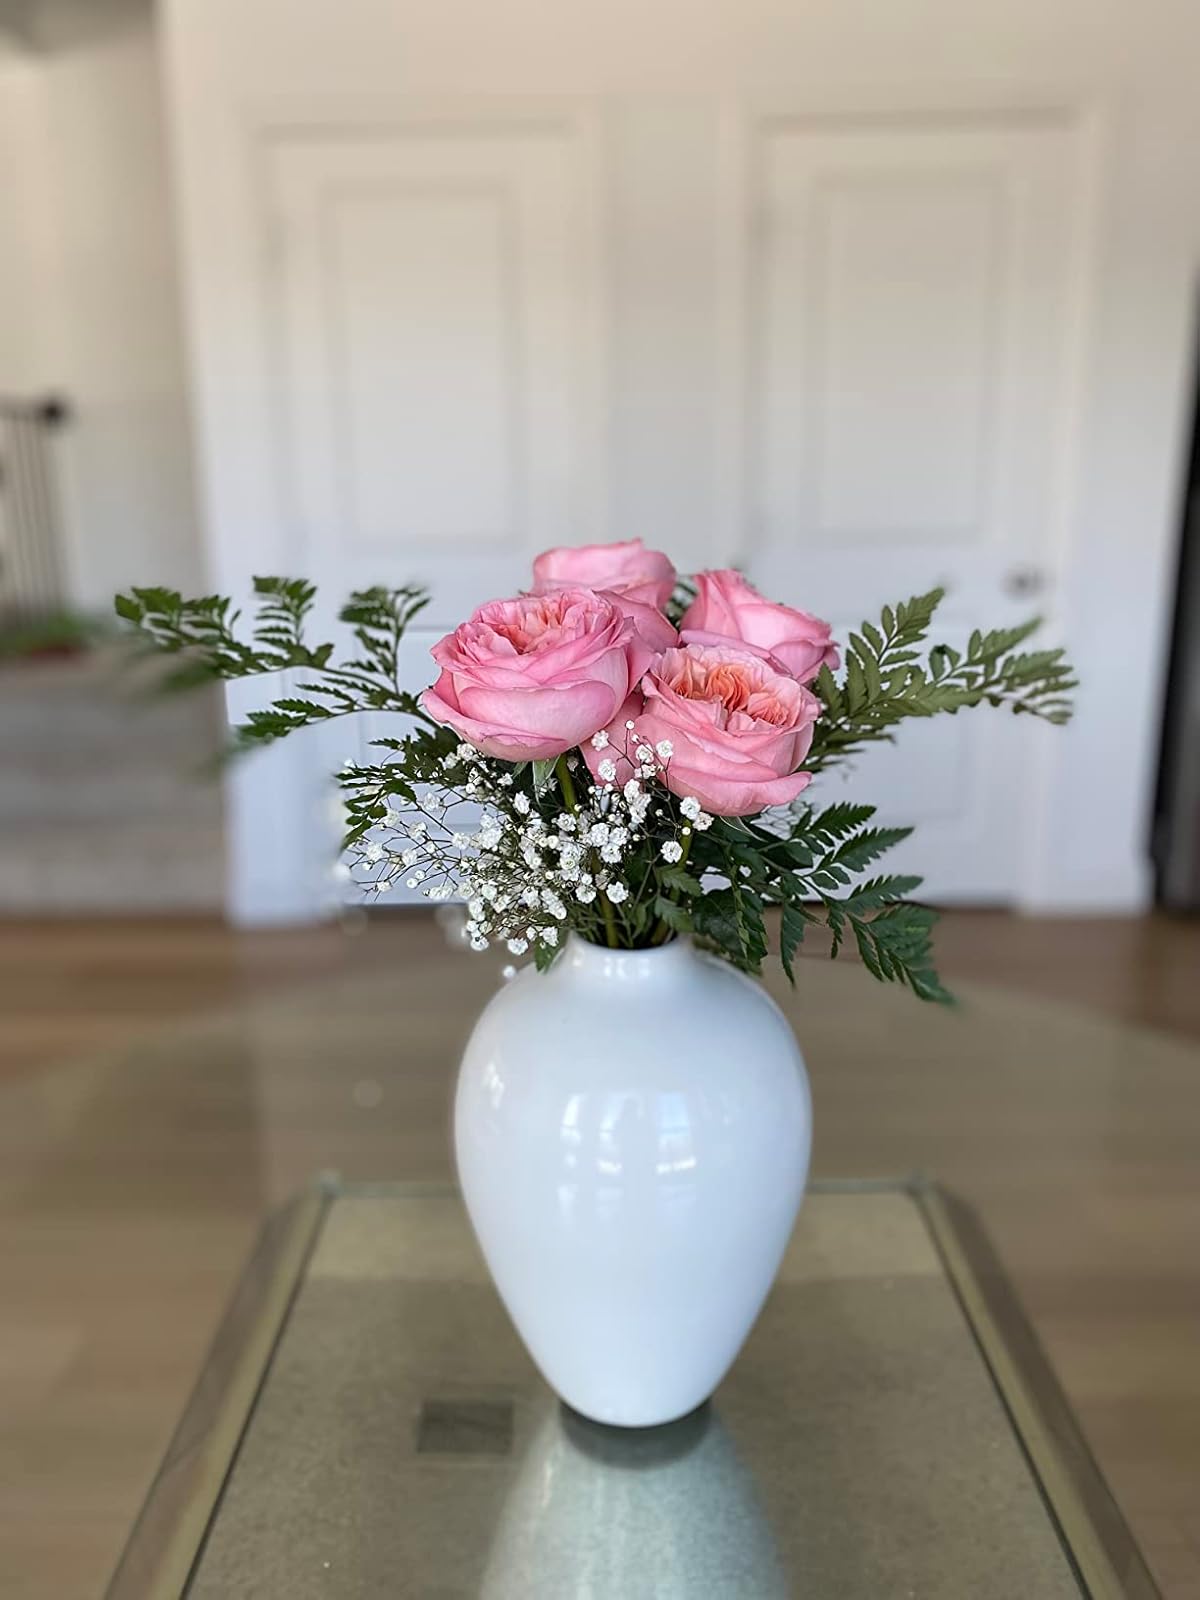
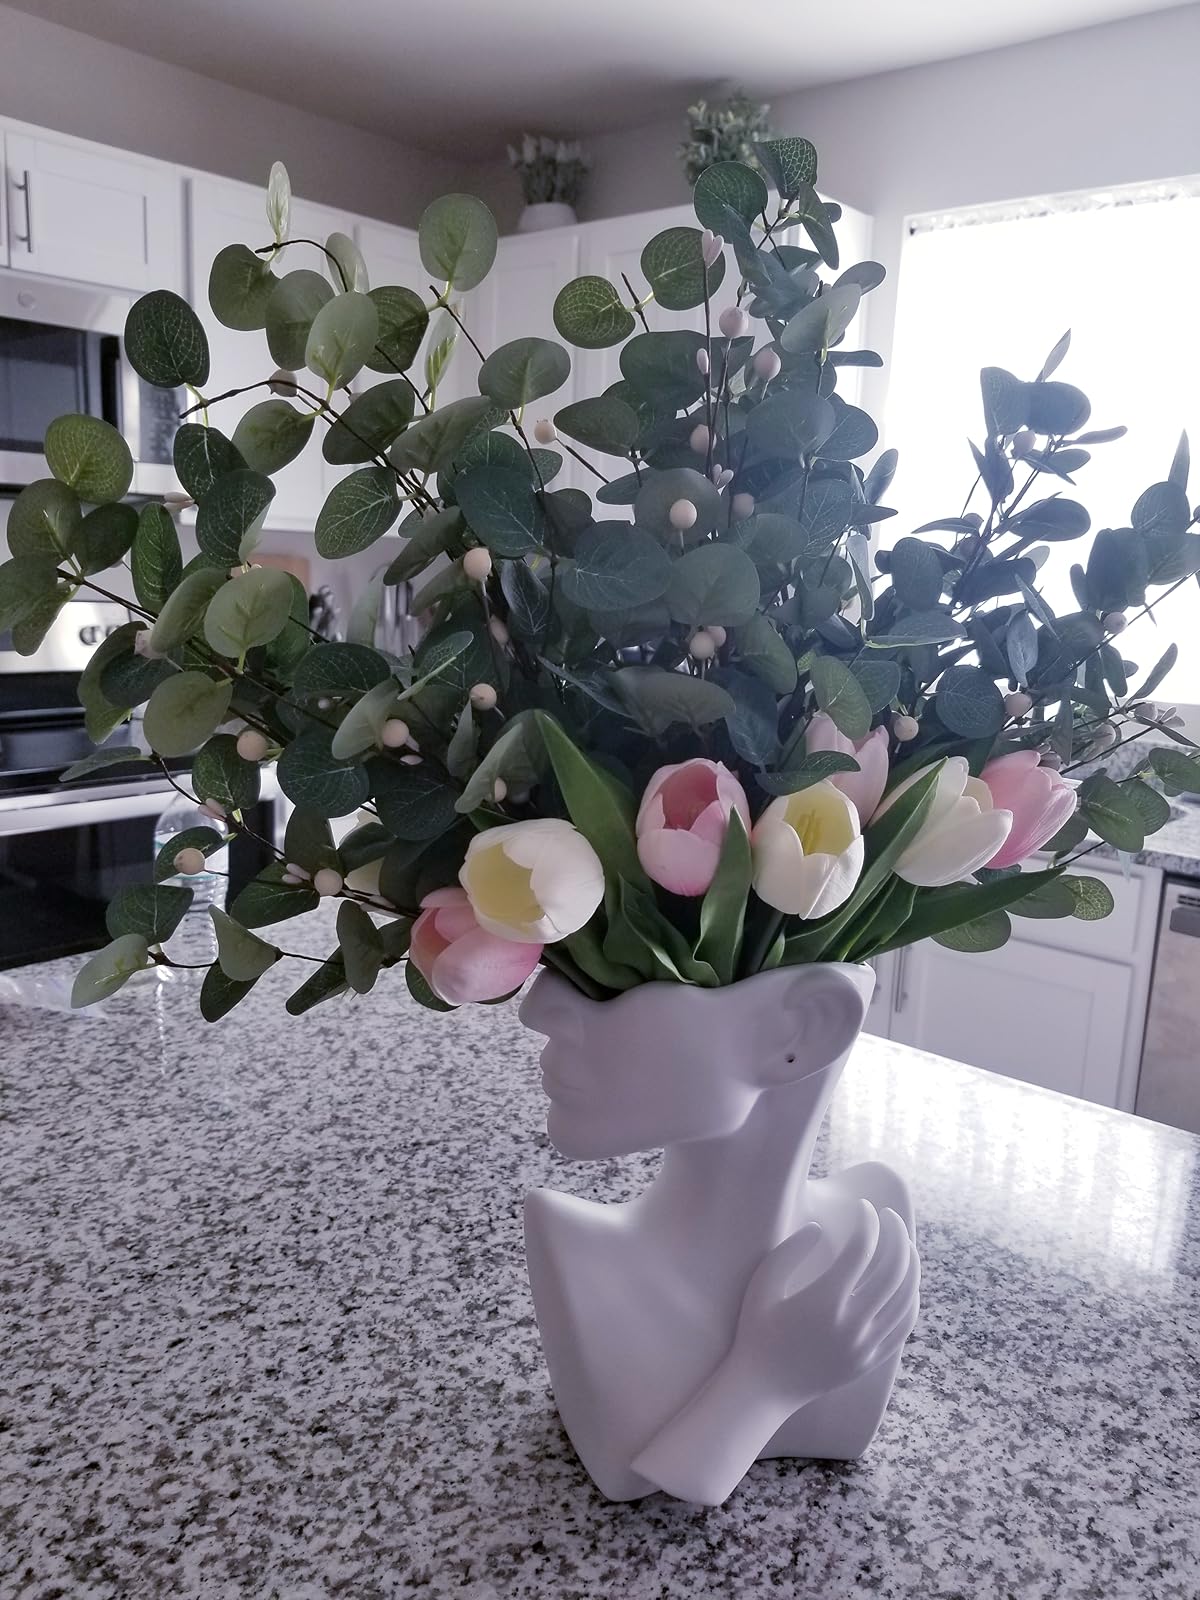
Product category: vase
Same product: no